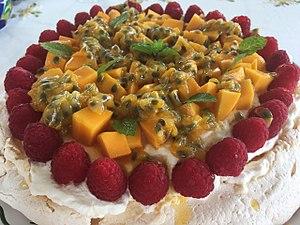
Pavlova aux mangues, fruits de la passion et framboises
La ou le pavlova est un dessert à base de meringue ainsi nommé en l'honneur de la ballerine russe Anna Pavlova. Sa spécificité est d'être croustillante à l'extérieur et moelleuse à l'intérieur. La pavlova est généralement nappée de crème fouettée et recouverte de fruits.